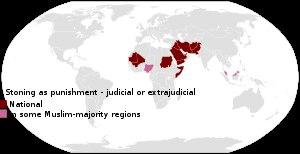
Golrokh Ebrahimi Iraee ou Golrokh Iraee, né vers 1980, est un écrivaine, comptable et défenseure des droits humains iranienne militant contre la pratique de la lapidation en Iran. Elle est actuellement emprisonnée pour ses opinions religieuses.
La lapidation est une forme d'exécution dans laquelle un groupe d'individus lance des pierres à une personne jusqu’à ce que cette dernière décède d’un traumatisme contondant. Elle a été attestée comme une forme de punition pour de graves méfaits depuis l’Antiquité. Son adoption dans certains systèmes juridiques a suscité la controverse au cours des dernières décennies.